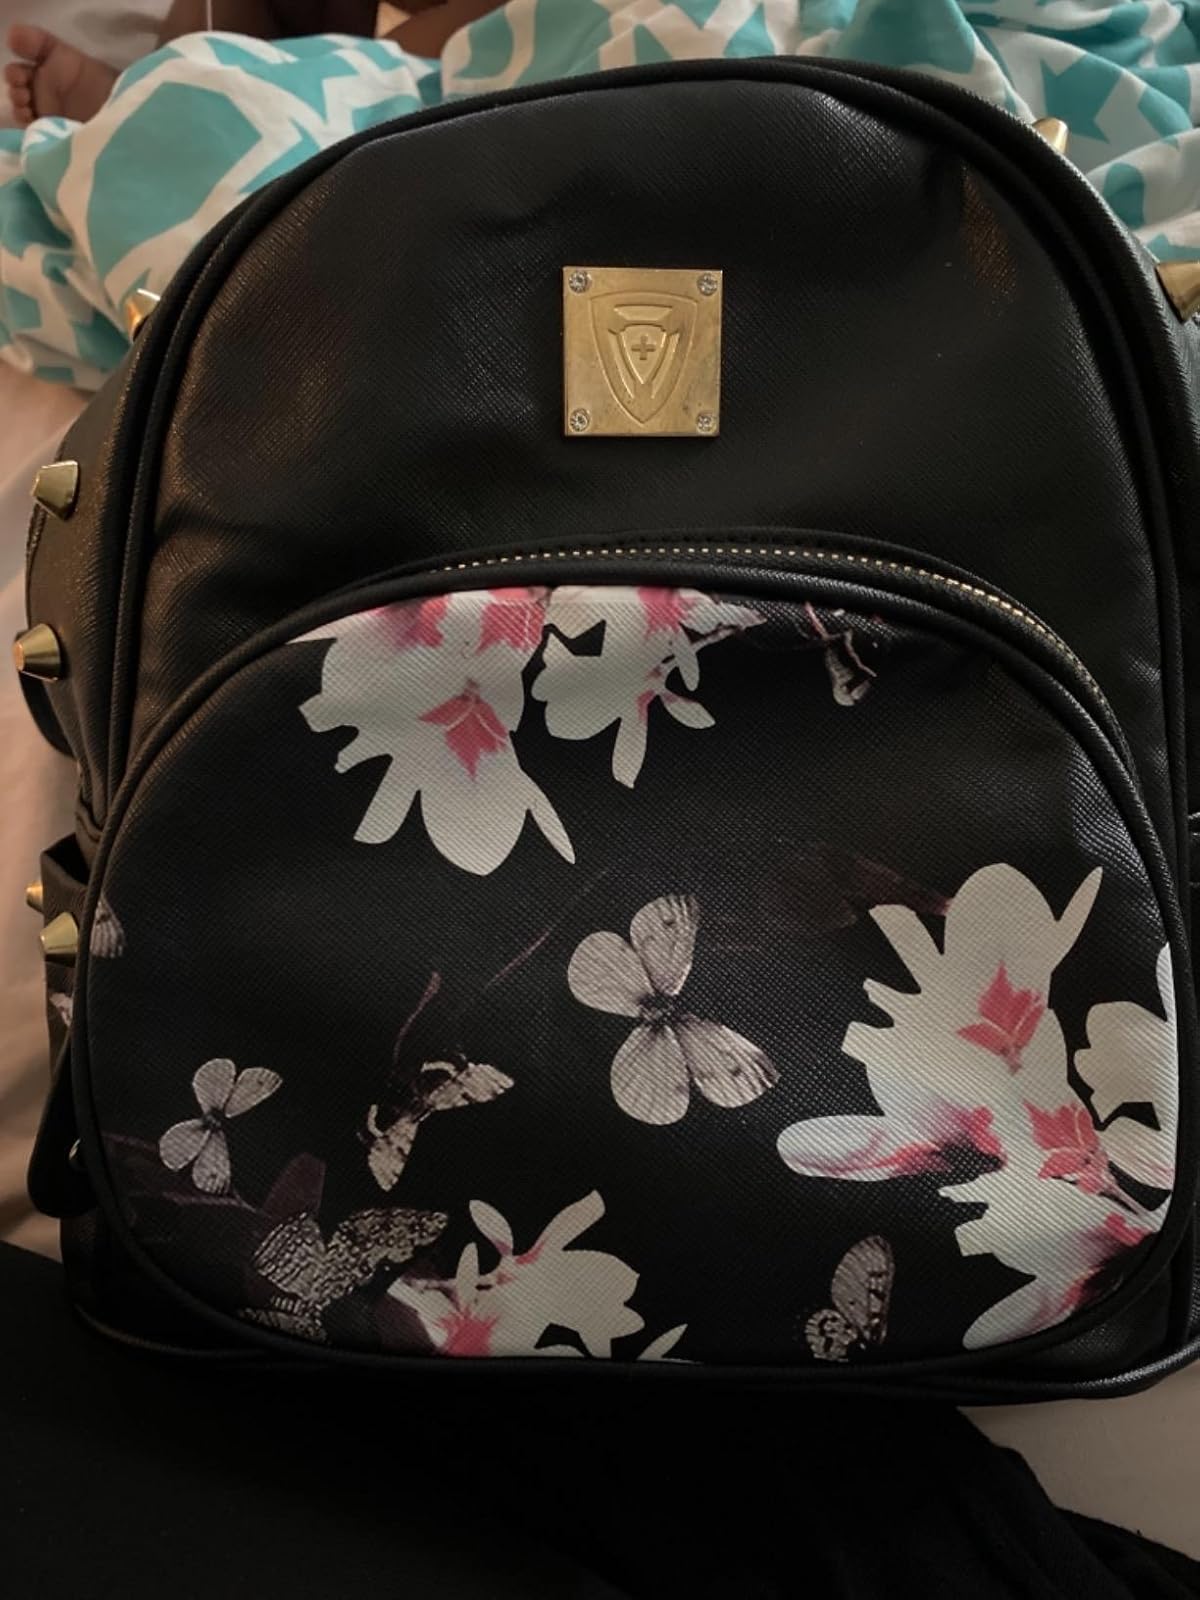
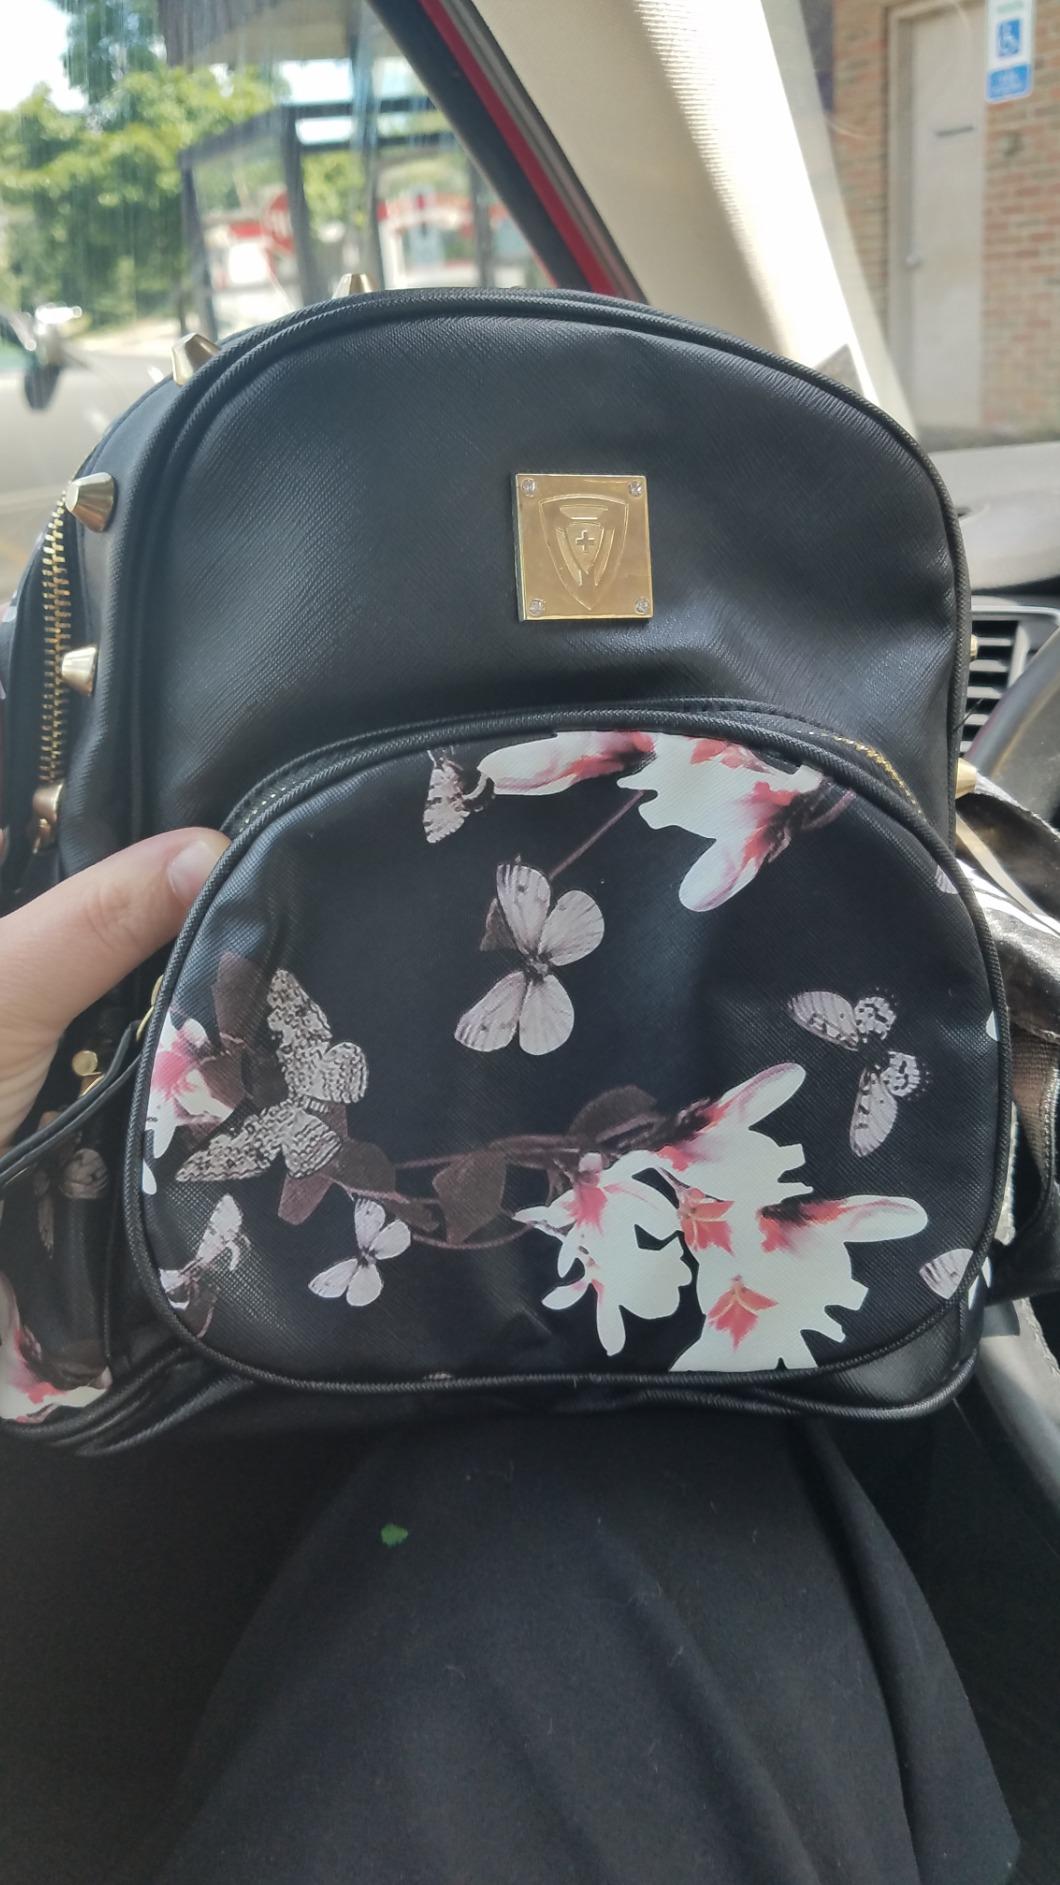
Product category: accessories_handbag
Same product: yes